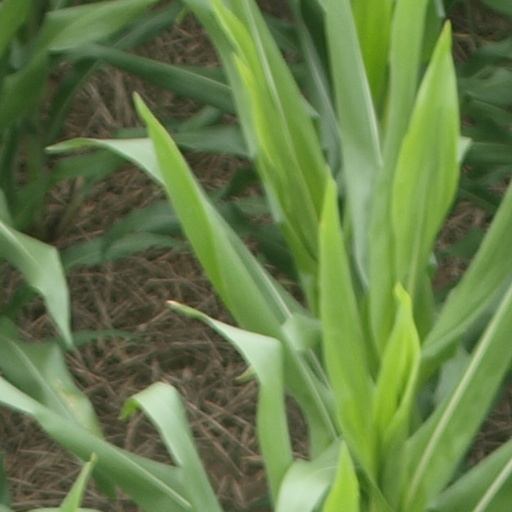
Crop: maize; corn